Housefly

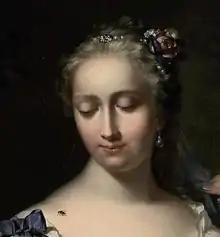
Detail of a 1742 painting by Frans van der Mijn that uses a housefly in a Renaissance allegory of touch theme

Houseflies can fly for several kilometers from their breeding places, carrying a wide variety of organisms on their hairs, mouthparts, vomitus, and feces. Parasites carried include cysts of protozoa, e.g. "Entamoeba histolytica" and "Giardia lamblia" and eggs of helminths; e.g., "Ascaris lumbricoides", "Trichuris trichiura", "Hymenolepis nana", and "Enterobius vermicularis". Houseflies do not serve as a secondary host or act as a reservoir of any bacteria of medical or veterinary importance, but they do serve as mechanical vectors to over 100 pathogens, such as those causing typhoid, cholera, salmonellosis, bacillary dysentery, tuberculosis, anthrax, ophthalmia, and pyogenic cocci, making them especially problematic in hospitals and during outbreaks of certain diseases. Disease-causing organisms on the outer surface of the housefly may survive for a few hours, but those in the crop or gut can be viable for several days. Usually, too few bacteria are on the external surface of the houseflies (except perhaps for "Shigella") to cause infection, so the main routes to human infection are through the housefly's regurgitation and defecation. A number of bacterial endosymbionts have however been detected in sequence-based identification from whole genome sequences extracted from flies, the greatest numbers being detected in the abdomen.